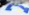
Number: 7